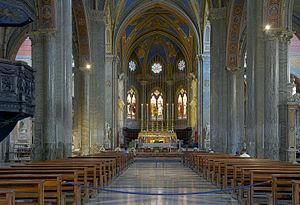
La basilique sur la Minerve, ou église Sainte-Marie sur la Minerve est une basilique mineure située à Rome, place de la Minerve, dans le quartier du Panthéon.